Felice Orlandi

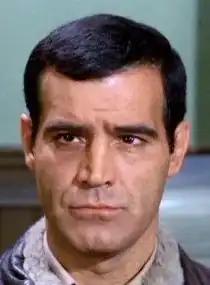
Felice Orlandi in Hogan's Heroes 1967

Felice Orlandi (18 September 1925 – 21 May 2003) was an Italian-born American actor, known for roles in films such as "The Pusher" (1960), "Bullitt" (1968), "Catch-22" (1970) and "The Driver" (1978). He also appeared in numerous TV series during the 1960s-1980s, including "Gunsmoke", "Mannix", "Hogan's Heroes", "Hawaii Five-O" and "Hill Street Blues".